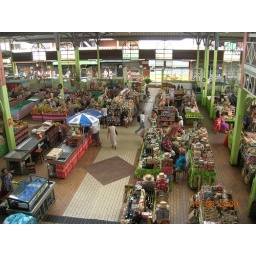
The main market in Papeete from the first floor